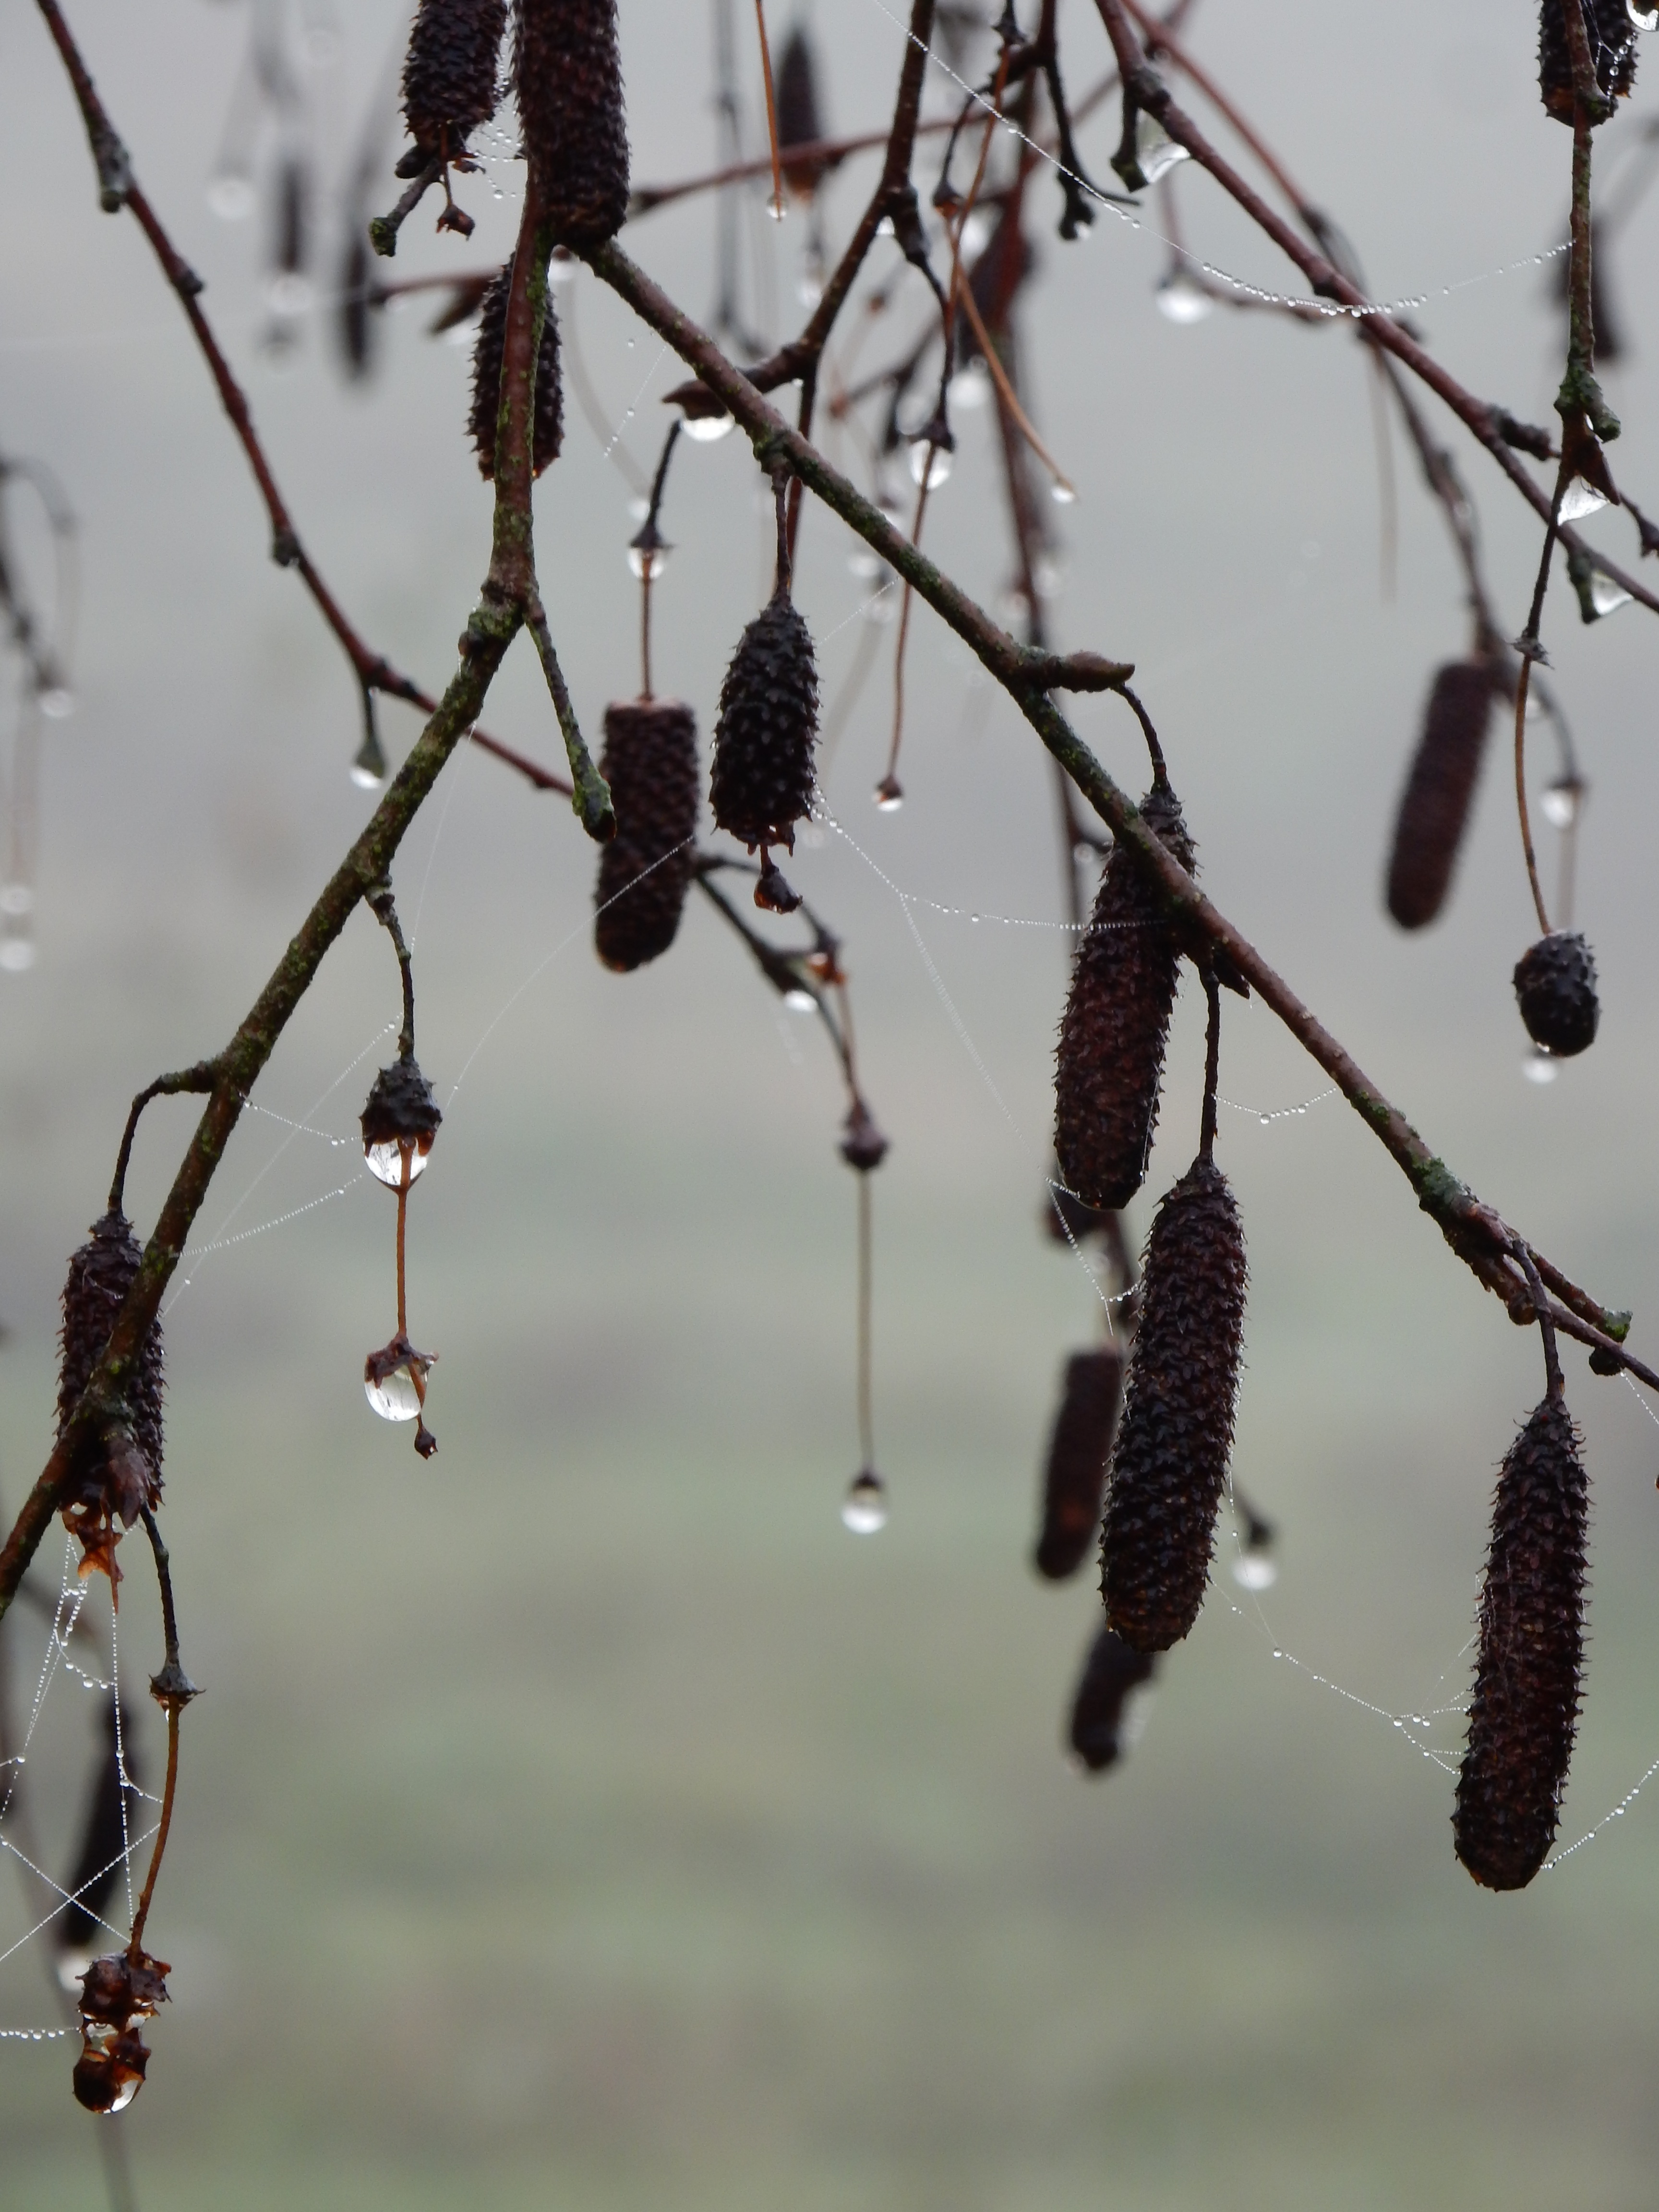
tree, nature, branch, winter, plant, rain, leaf, flower, spring, autumn, botany, flora, season, fauna, twig, close up, branches, kittens, macro photography, plant stem, woody plant, thorns spines and prickles